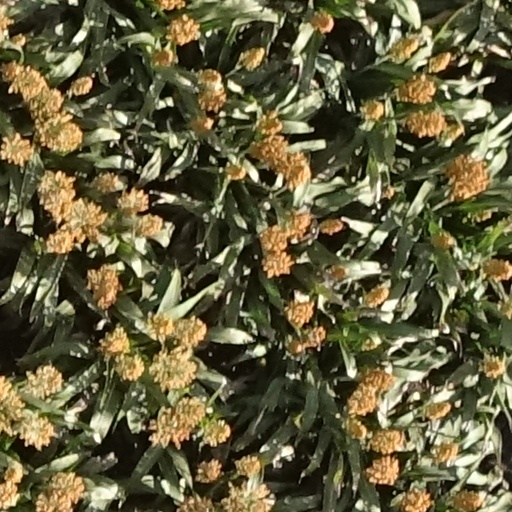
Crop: sorghum